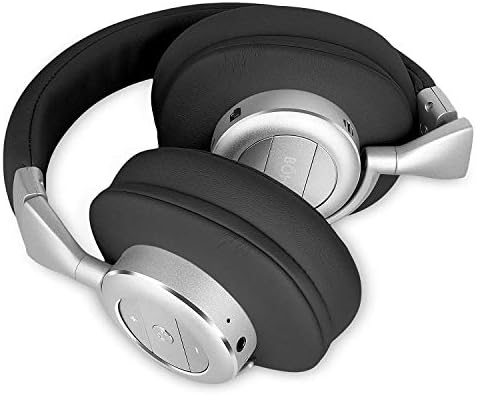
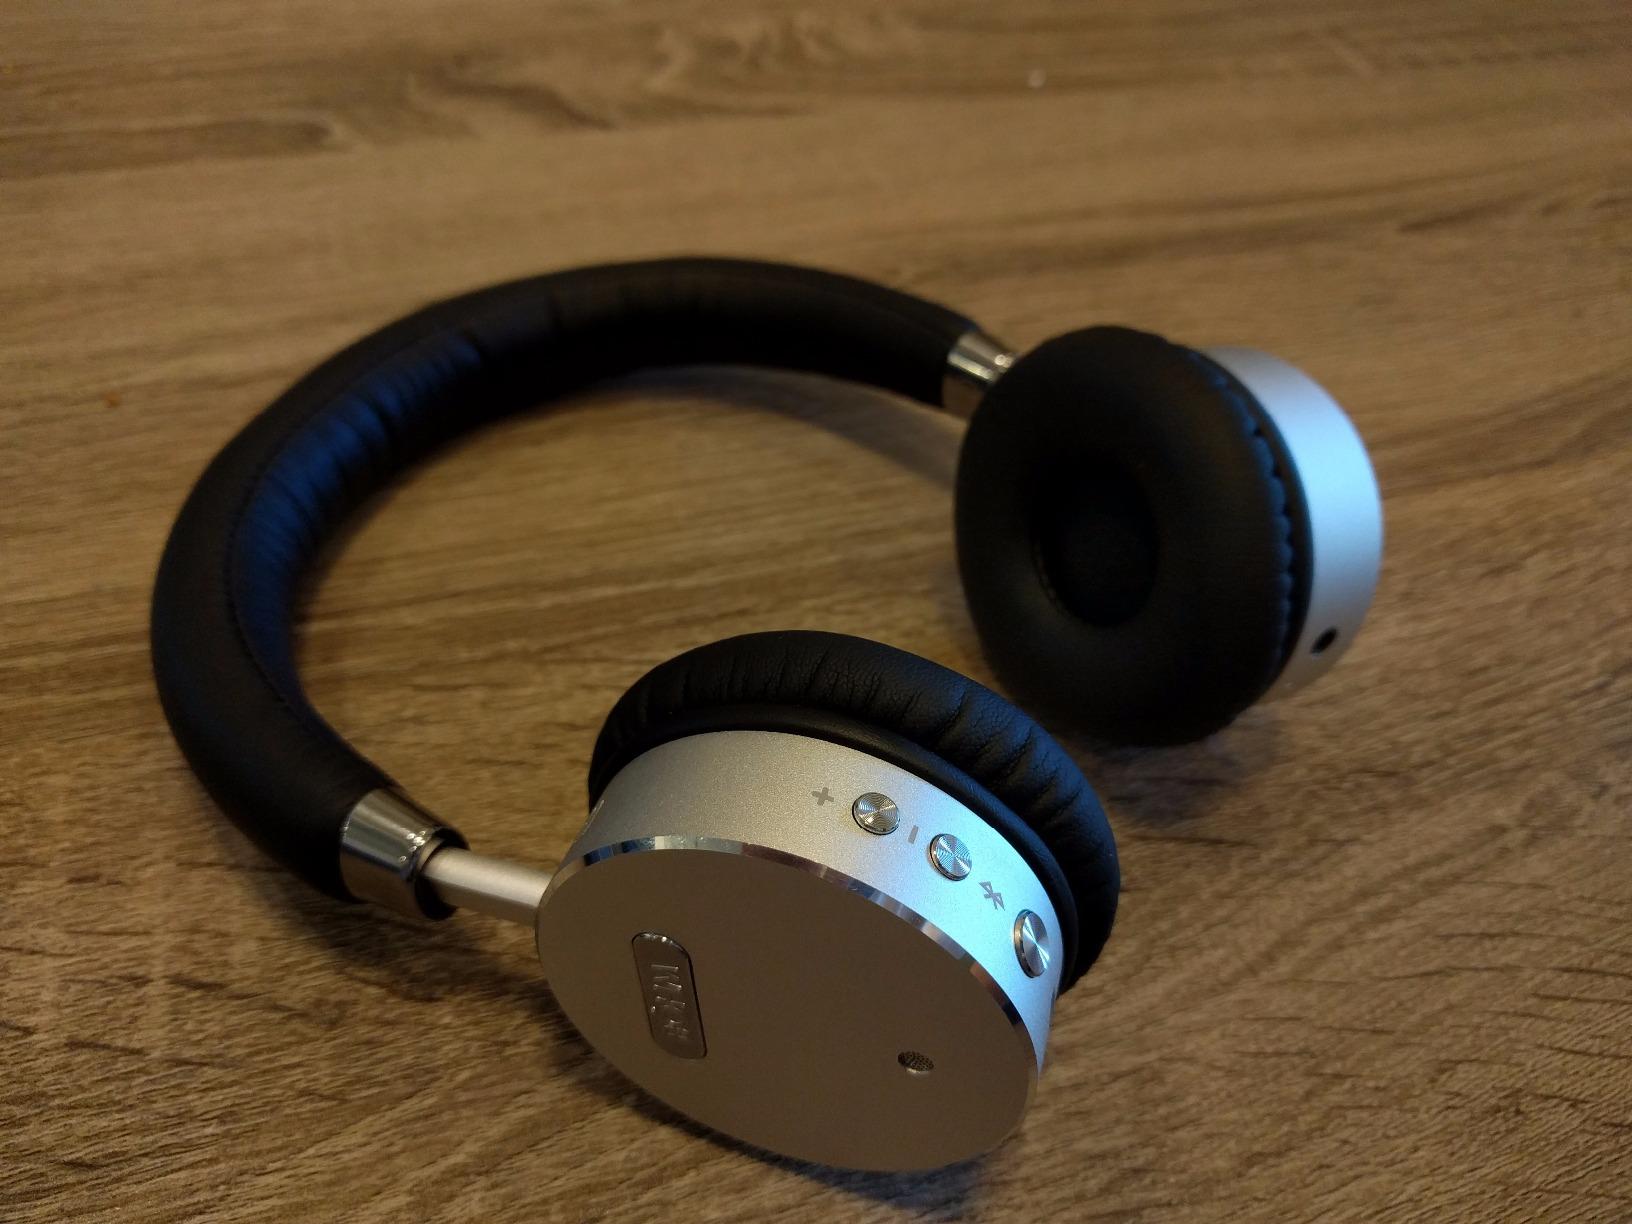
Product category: headphones
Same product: no